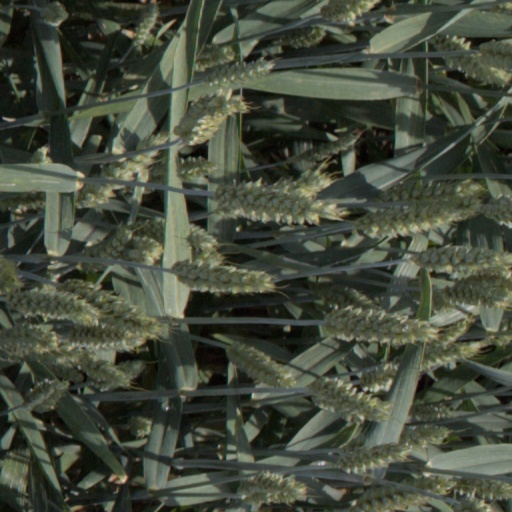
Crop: wheat